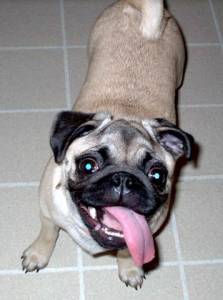
Animal: dog
Breed: pug